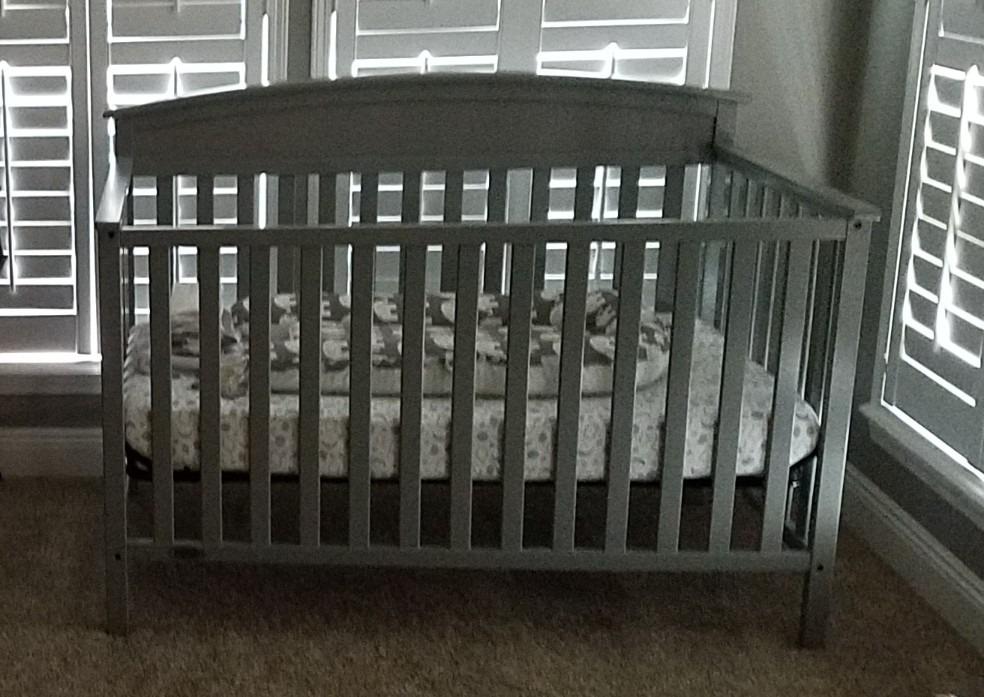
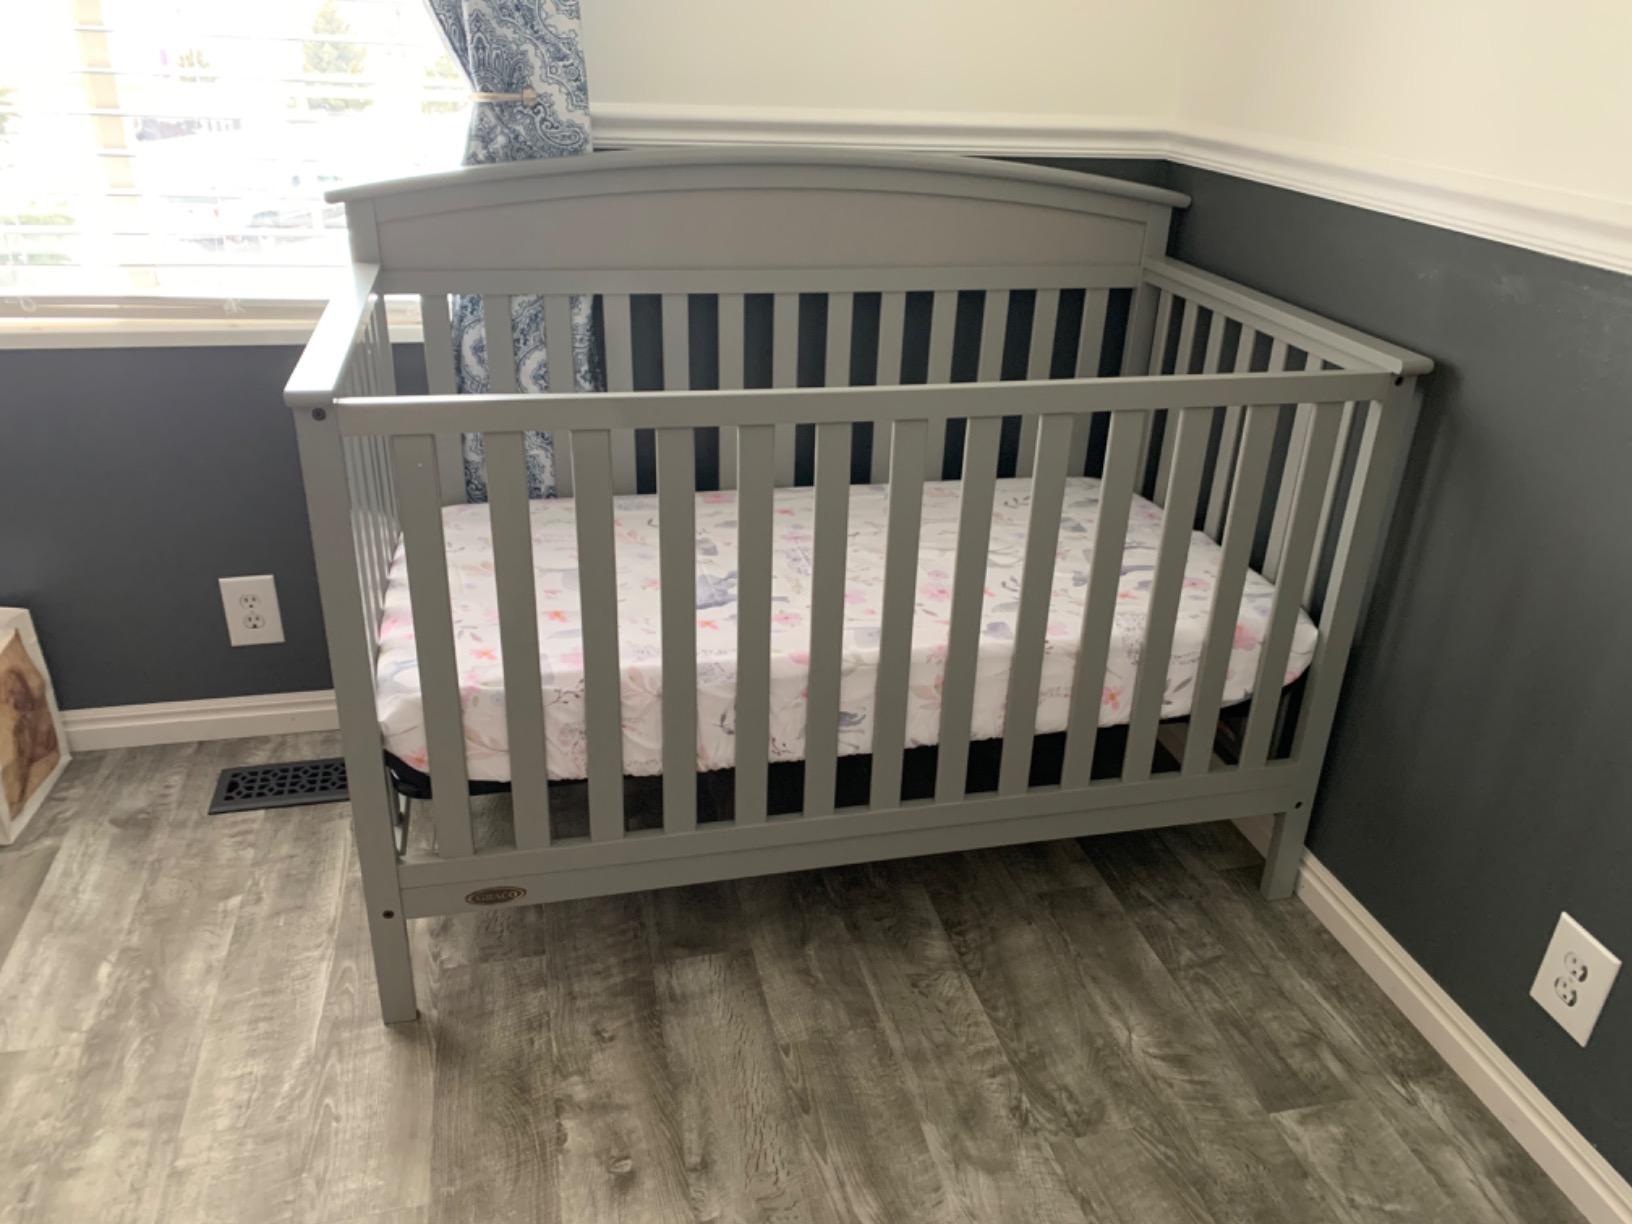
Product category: products_crib
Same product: yes